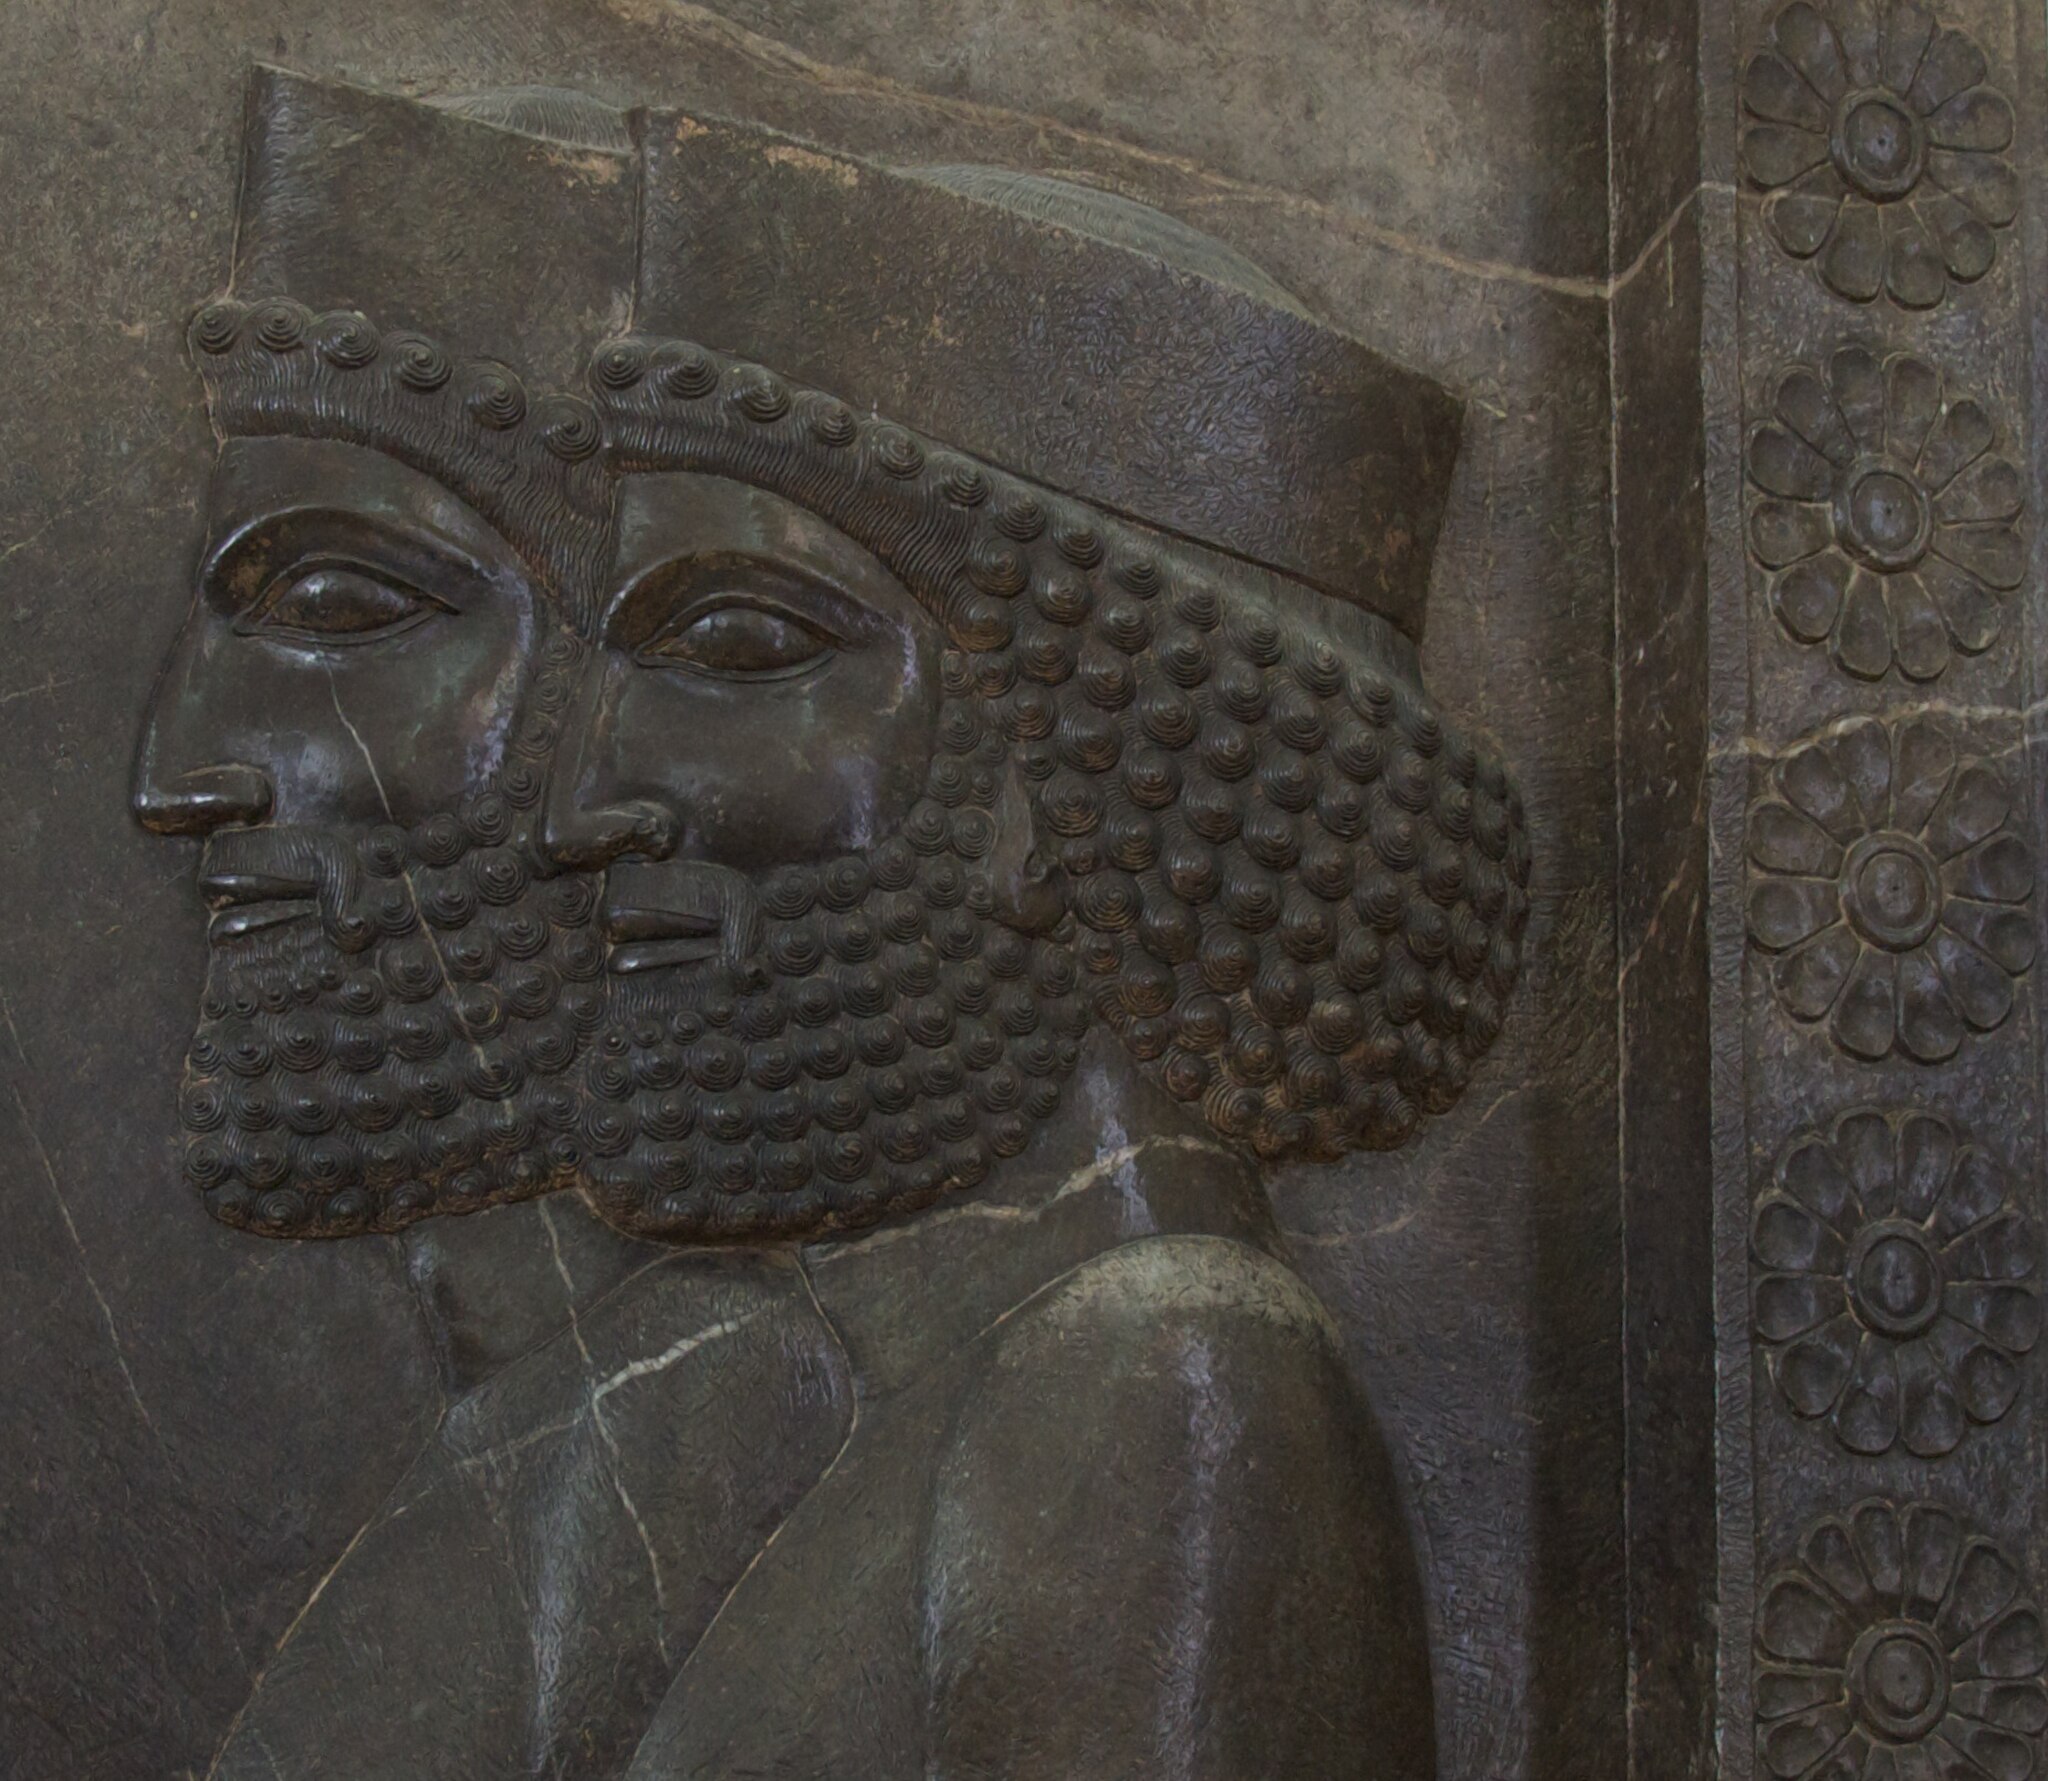
Title: Pair of Persian Guards (4735588465)
Description: From the Treasury Reliefs, originally at Persepolis, but now in the National Archaeological Museum, Tehran. Seen here are the two Persian guards on the far right of the relief; their counterparts appear on the far left of the piece
Date: 2010-04-10 11:43
Categories: Taken with Nikon D300, Flickr images reviewed by File Upload Bot (Magnus Manske), Audience scene of Darius (or Xerxes I), Reliefs from Persepolis